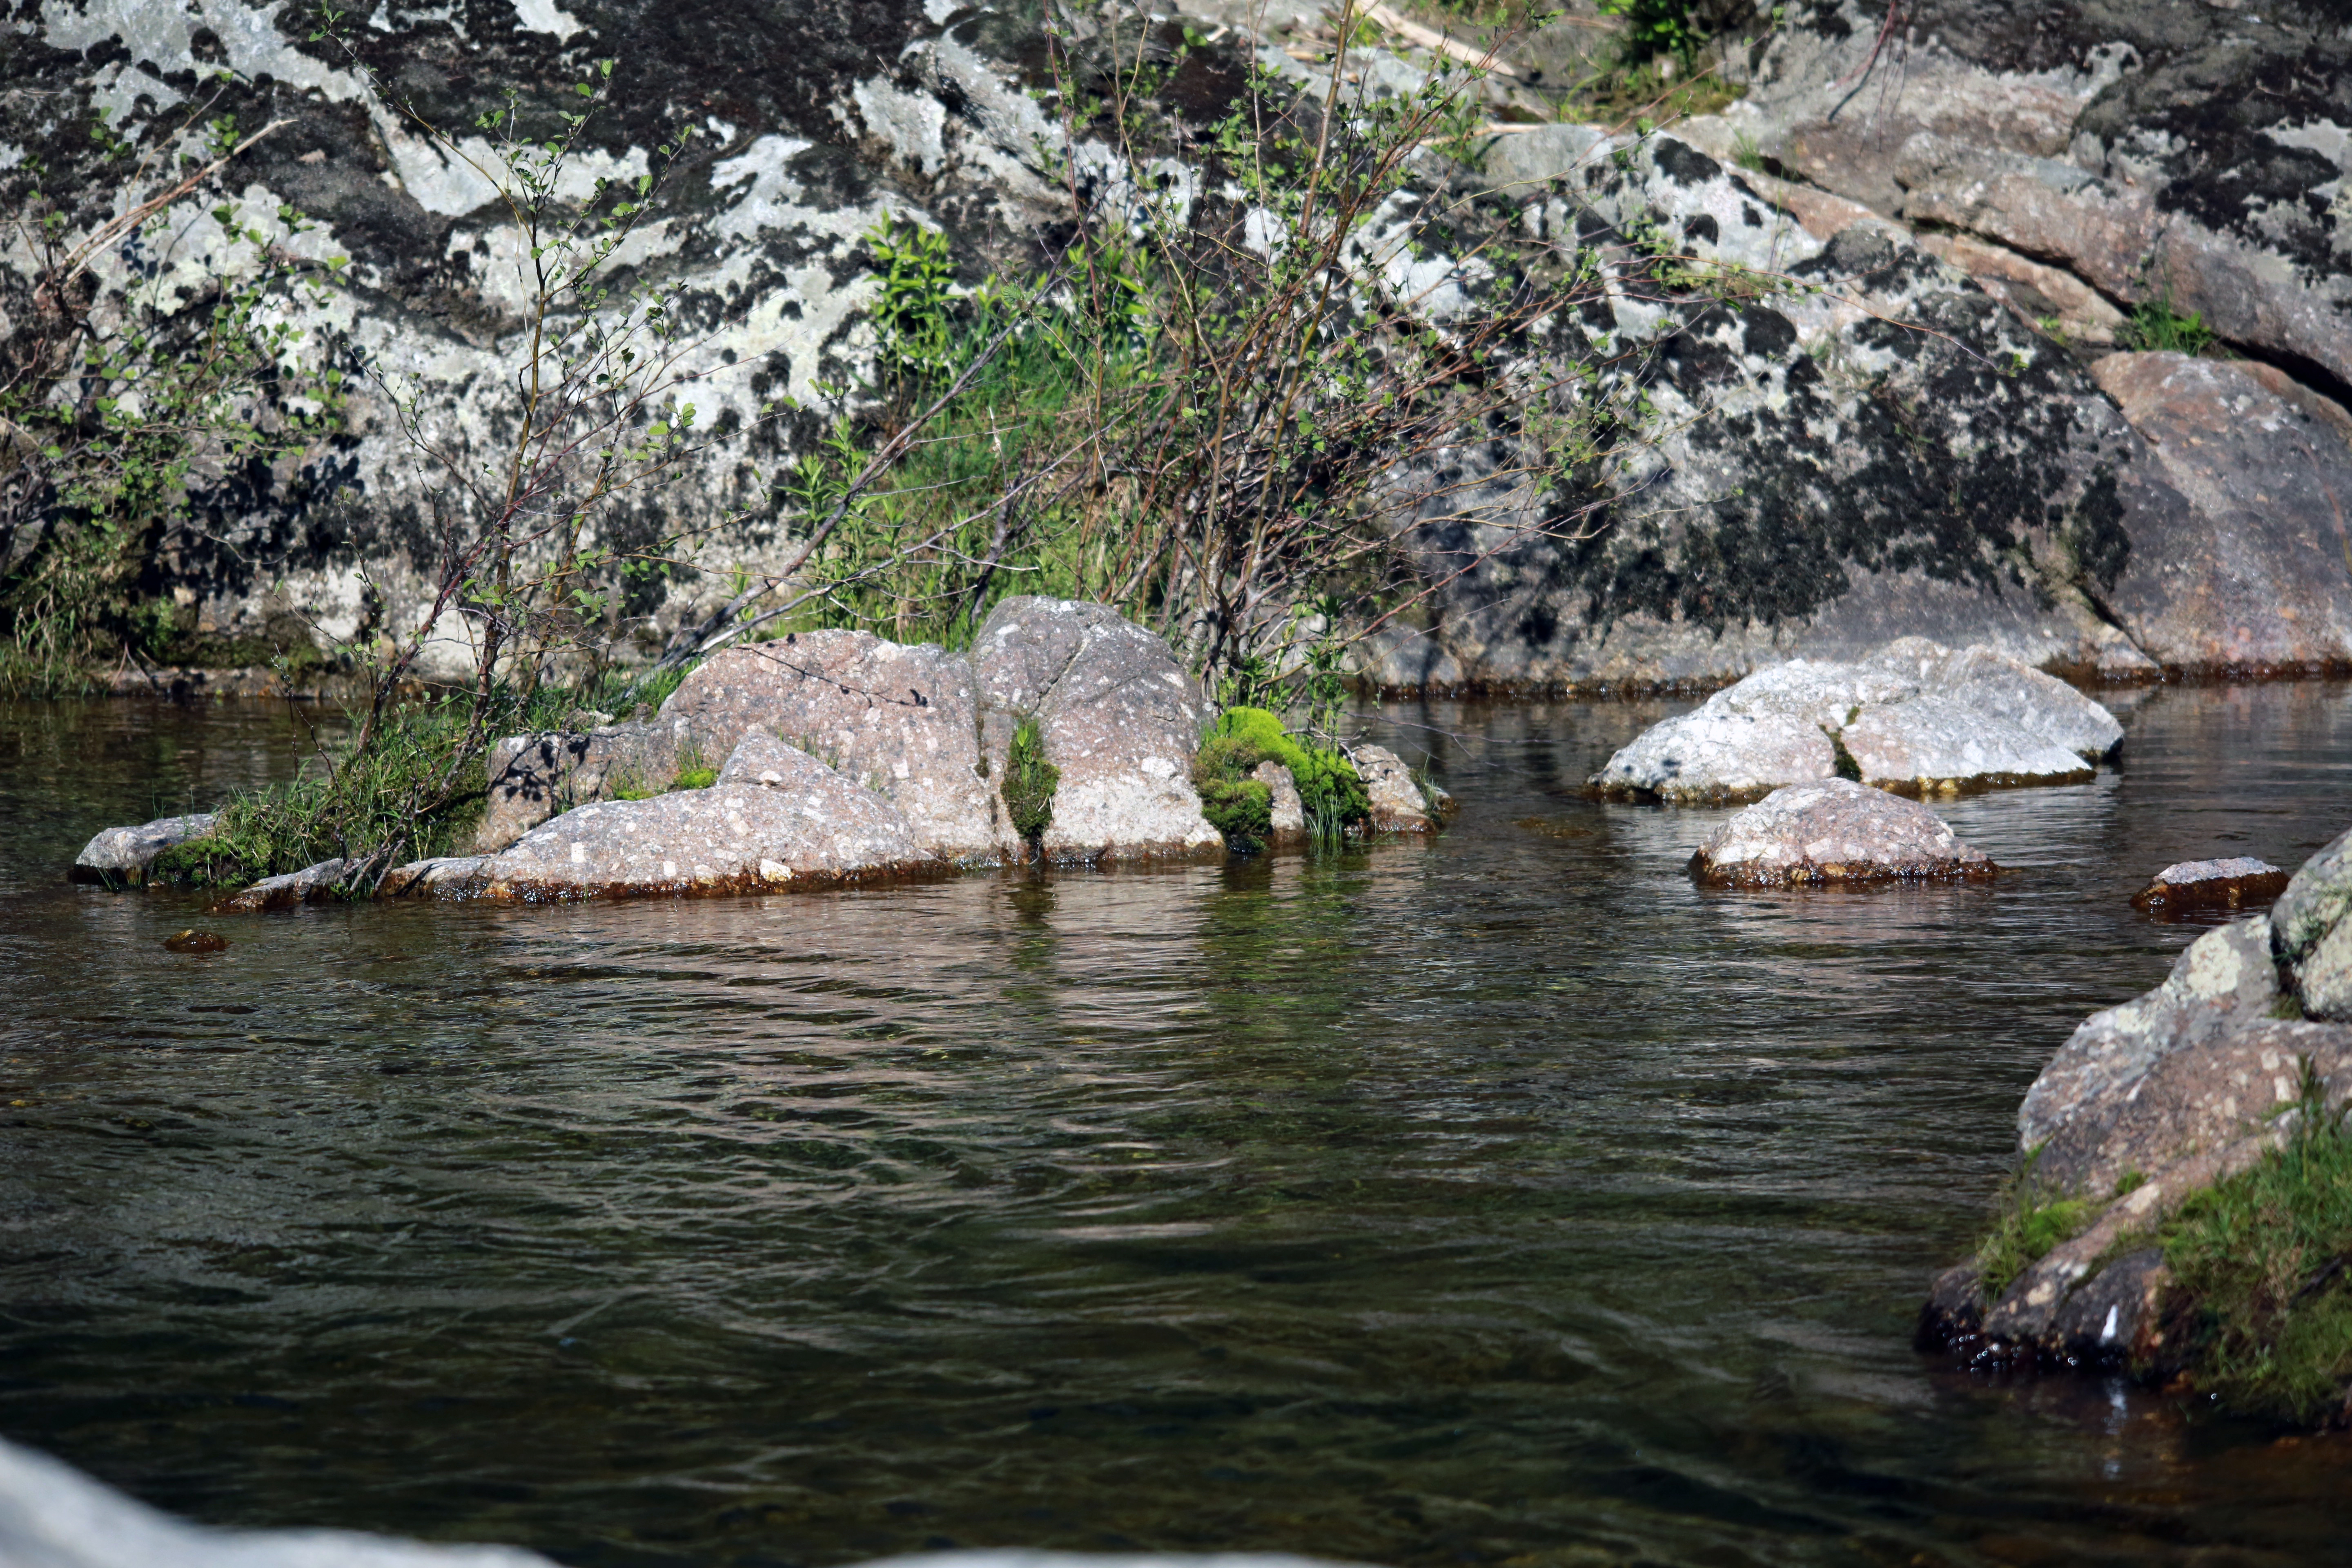
landscape, water, outdoor, rock, wilderness, light, sun, flower, river, france, europe, stream, canon, rapid, paysage, midi, soleil, eau, licht, landschaft, sonne, lumiere, printemps, isasza, southfrance, sdfrankreich, zuidfrankrijk, mditerrane, languedocroussillon, eos5d, gard, fluss, rivire, courant, rochers, exterieur, gardon, saintjeandugard, falguires, mousses, gour, petitesles, moulasses, water feature, wadi